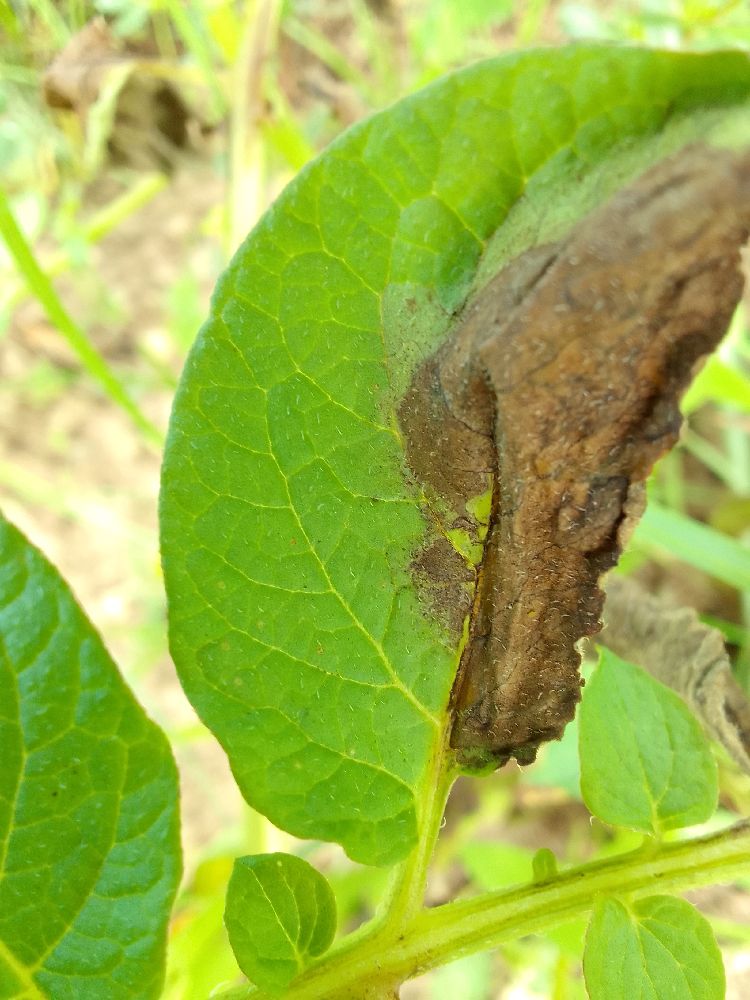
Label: Late blight